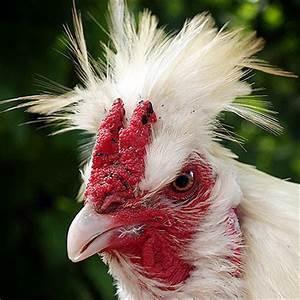
chicken